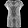
Label: Shirt